Siege of Adrianople (1912–1913)

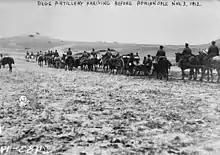
Siege artillery arriving before Adrianople, 3 November 1912.

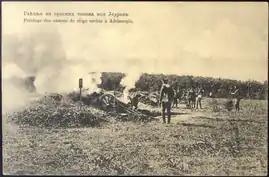
Serbian artillery at siege.

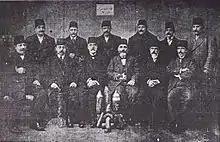
Edirne people living under siege, 1913

The final battle consisted of two night attacks. Preparations for the battle included covering all metal parts of the uniforms and weapons with tissue to avoid any shine or noise. The armies that took part in the siege were put under joint command, creating a prototype of a front. Some light artillery pieces towed by horses followed the advancing units, which played the role of infantry support guns. Attempts were made to perturb all Ottoman radio communications to isolate and demoralize the besieged troops. On 24 March 1913, the external fortifications began to be captured and the next night, the fortress itself fell into Bulgarian hands. Early in the morning on 26 March 1913, the commander of the fortress, Mehmed Şükrü Pasha, surrendered to the Bulgarian Army, which ended the siege.